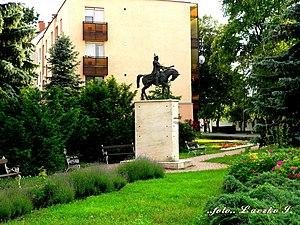
Cet article recense les statues équestres en Hongrie.